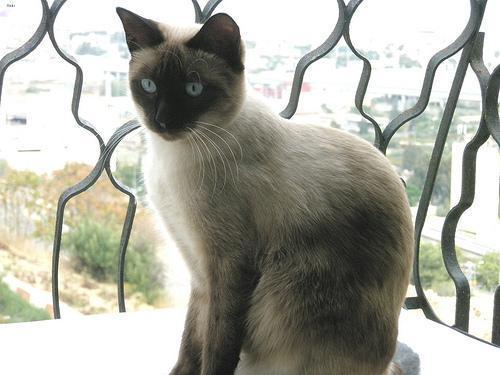
Siamese